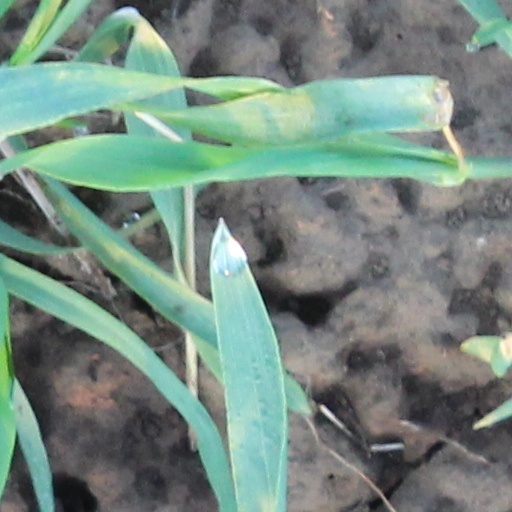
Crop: wheat